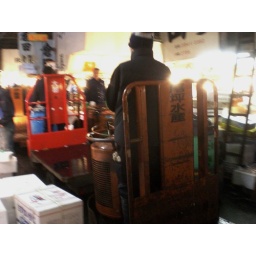
The car drives pretty fast in side of the small street.. people should watch out the car in side of fish market,,